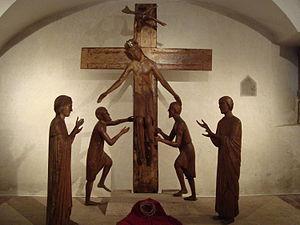
Déposition en bois du XIIIe siècle de la cathédrale de Tivoli
La cathédrale San Lorenzo est la cathédrale de Tivoli, dans le centre de la région du Latium en Italie. Dédiée à Laurent de Rome, patron de la ville, elle est le siège du diocèse de Tivoli dont Mᵍʳ Mauro Parmeggiani a été évêque.